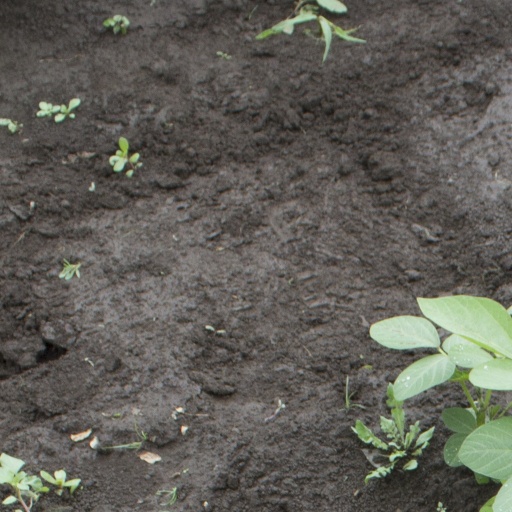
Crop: soybean